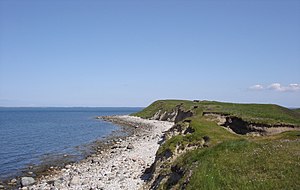
Ordrup Næs
Ordrup Næs
Ordrup Næs er den ydre vestlige del af en smal halvø eller næs i Fårevejle Sogn, der strækker sig ud i Sejerø Bugt nordvest for Fårevejle Kirkeby og Fårevejle Stationsby.